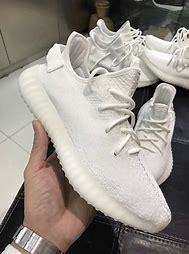
Brand: Adidas
Model: Yeezy Boost 350 V2